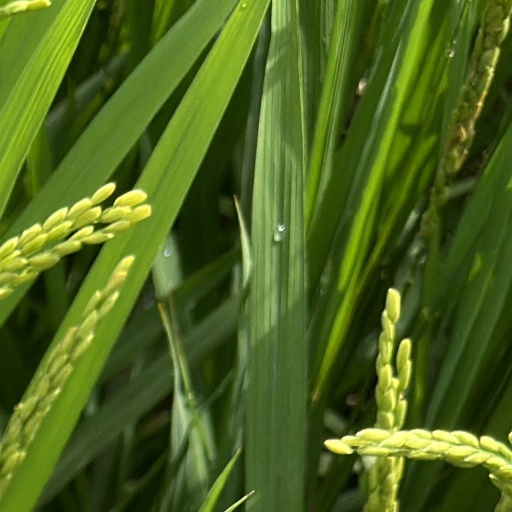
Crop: rice